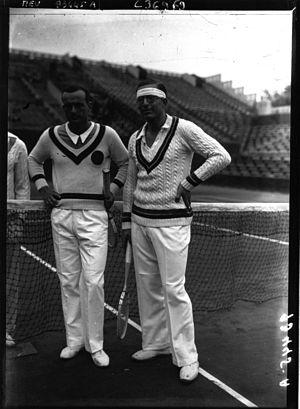
Championnats internationaux G. et P. Grandguillot (portrait à 3 m) (2)